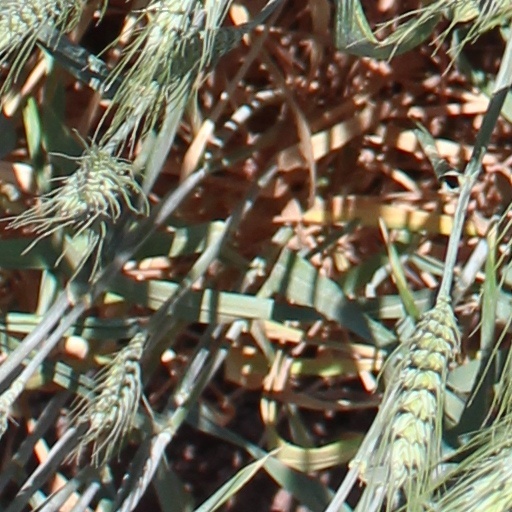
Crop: wheat